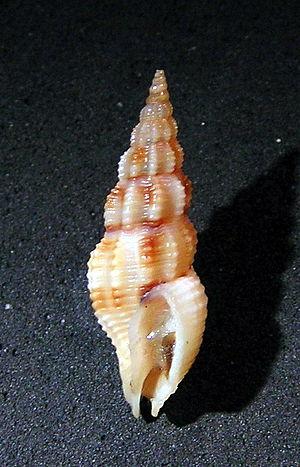
Nassariidae est une famille de mollusques gastéropodes de l'ordre des Neogastropoda.